Space suit

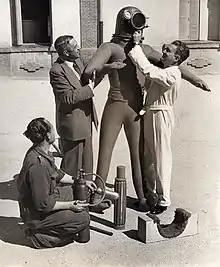
Pressurised suit prototype designed by military engineer Emilio Herrera for a stratospheric balloon flight.

Soft suits typically are made mostly of fabrics. All soft suits have some hard parts; some even have hard joint bearings. Intra-vehicular activity and early EVA suits were soft suits.